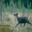
Label: deer